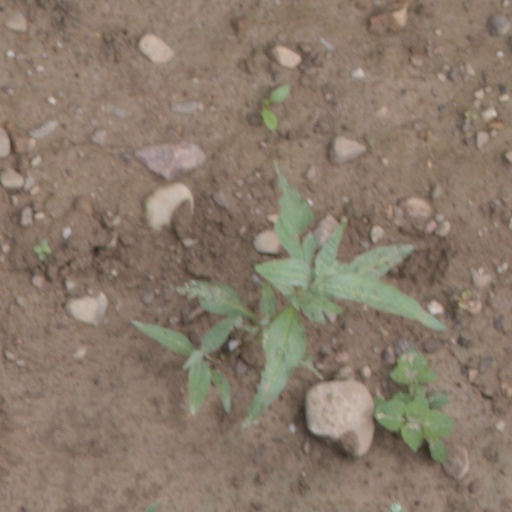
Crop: wheat